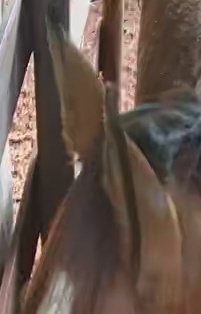
Face region: ears (position_of_ears)
Pain indicator: not_present